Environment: real
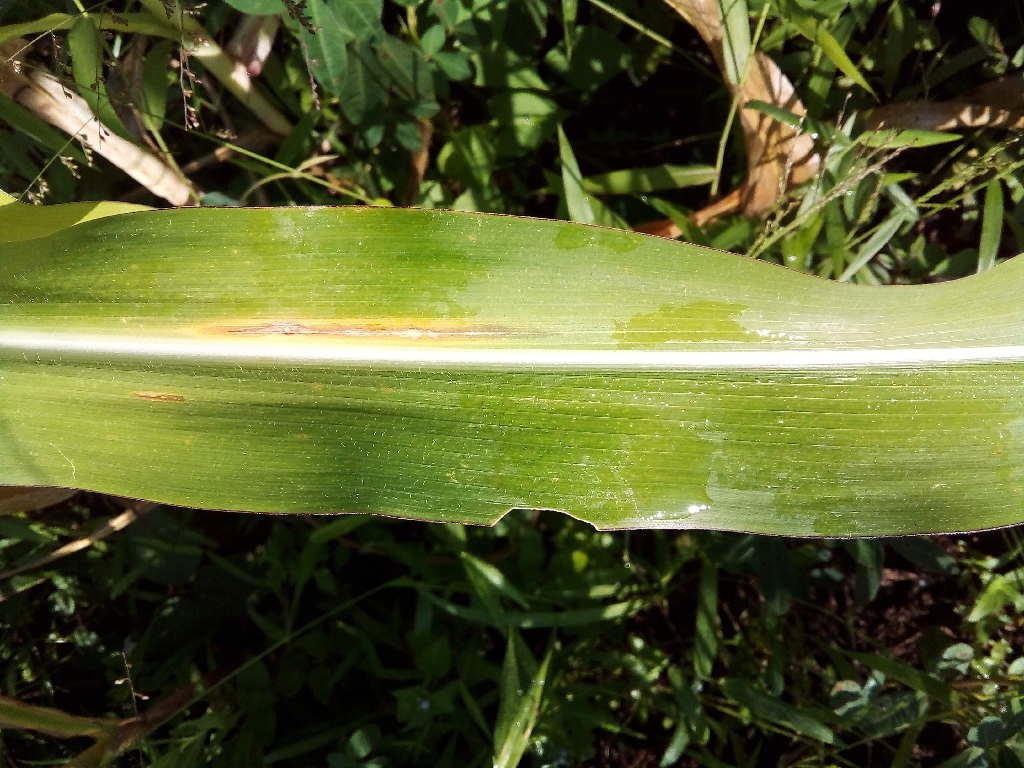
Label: northern_corn_leaf_blight